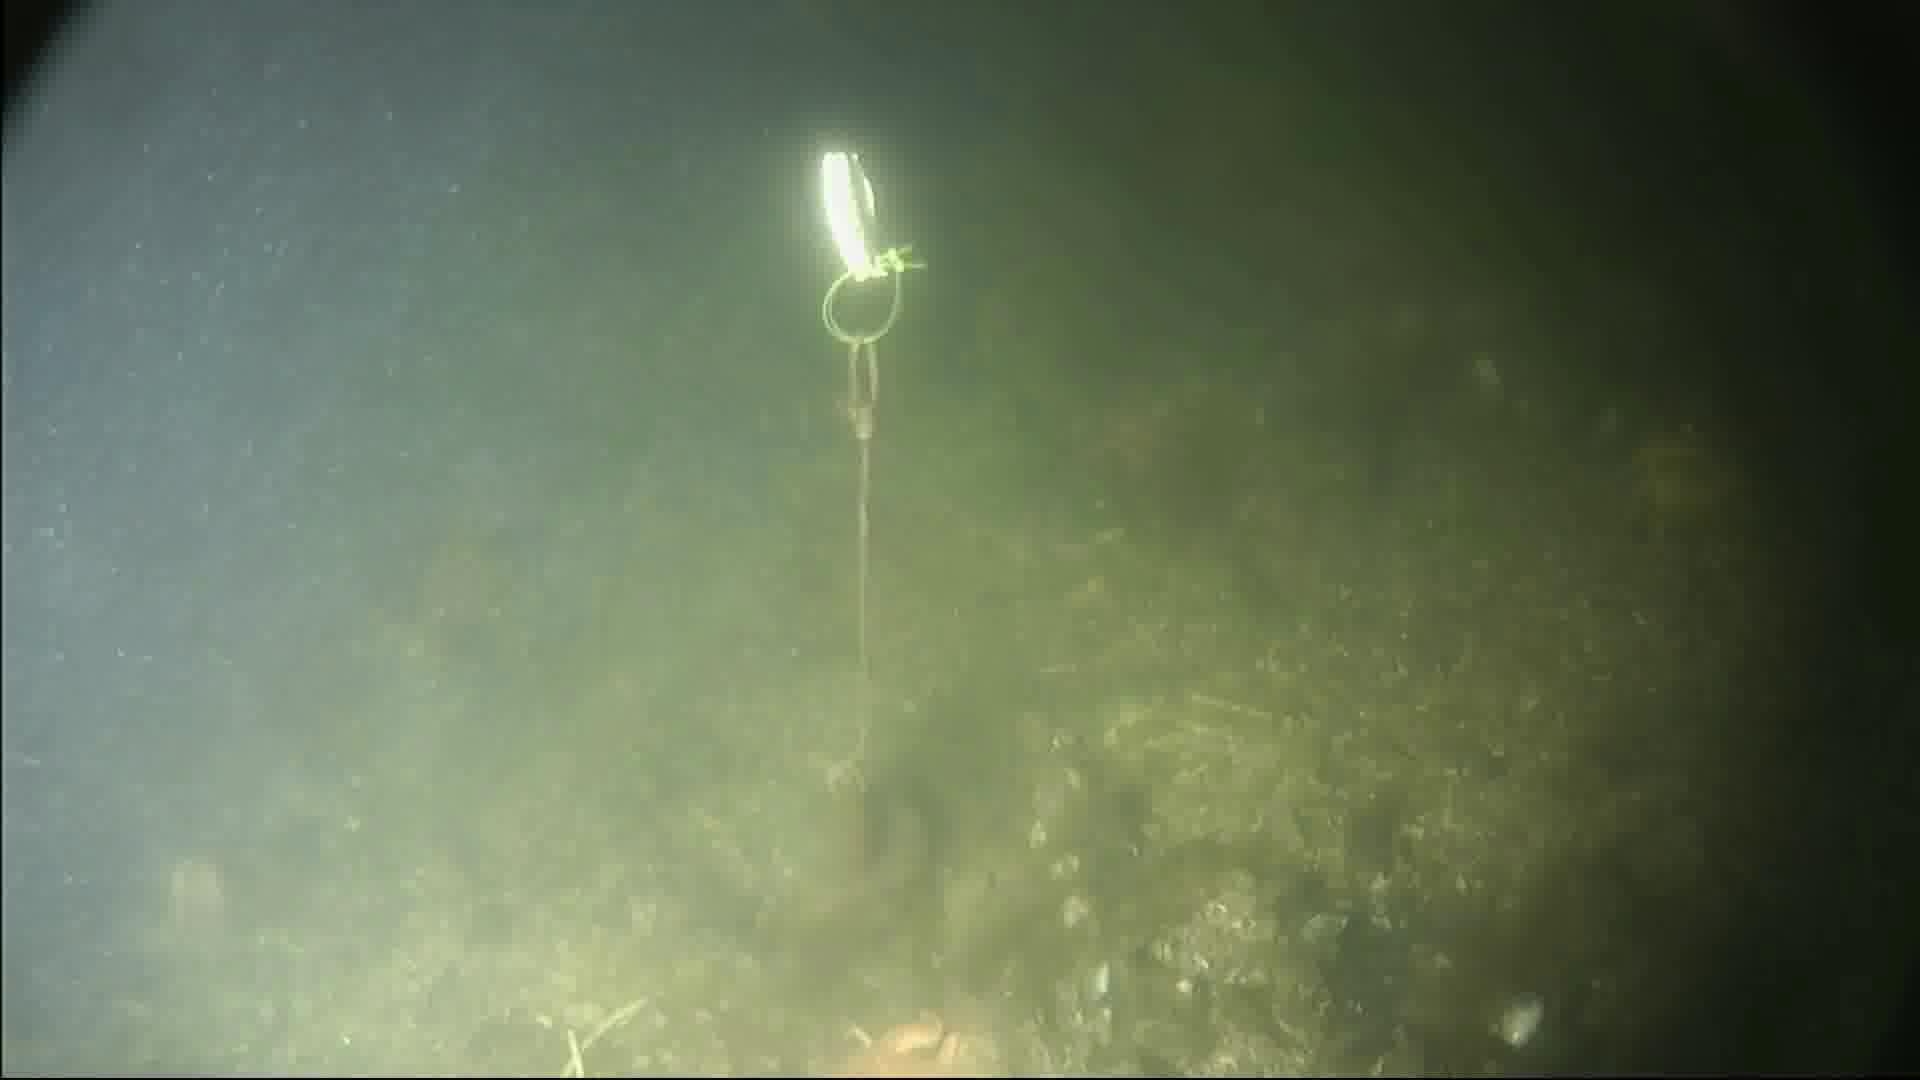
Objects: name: starfish
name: crab